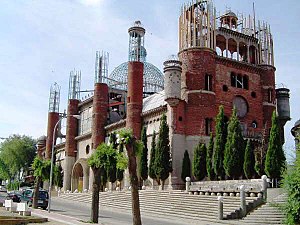
Justo Gallego Martinez
Justo Gallego Martinez' katedral, Mejorado del Campo, Madrid
Justo Gallego Martinez er en spansk tidligere munk, der siden 1961 har arbejdet på at bygge en særpræget katedral i landsbyen Mejorado del Campo, nær ved Madrid.